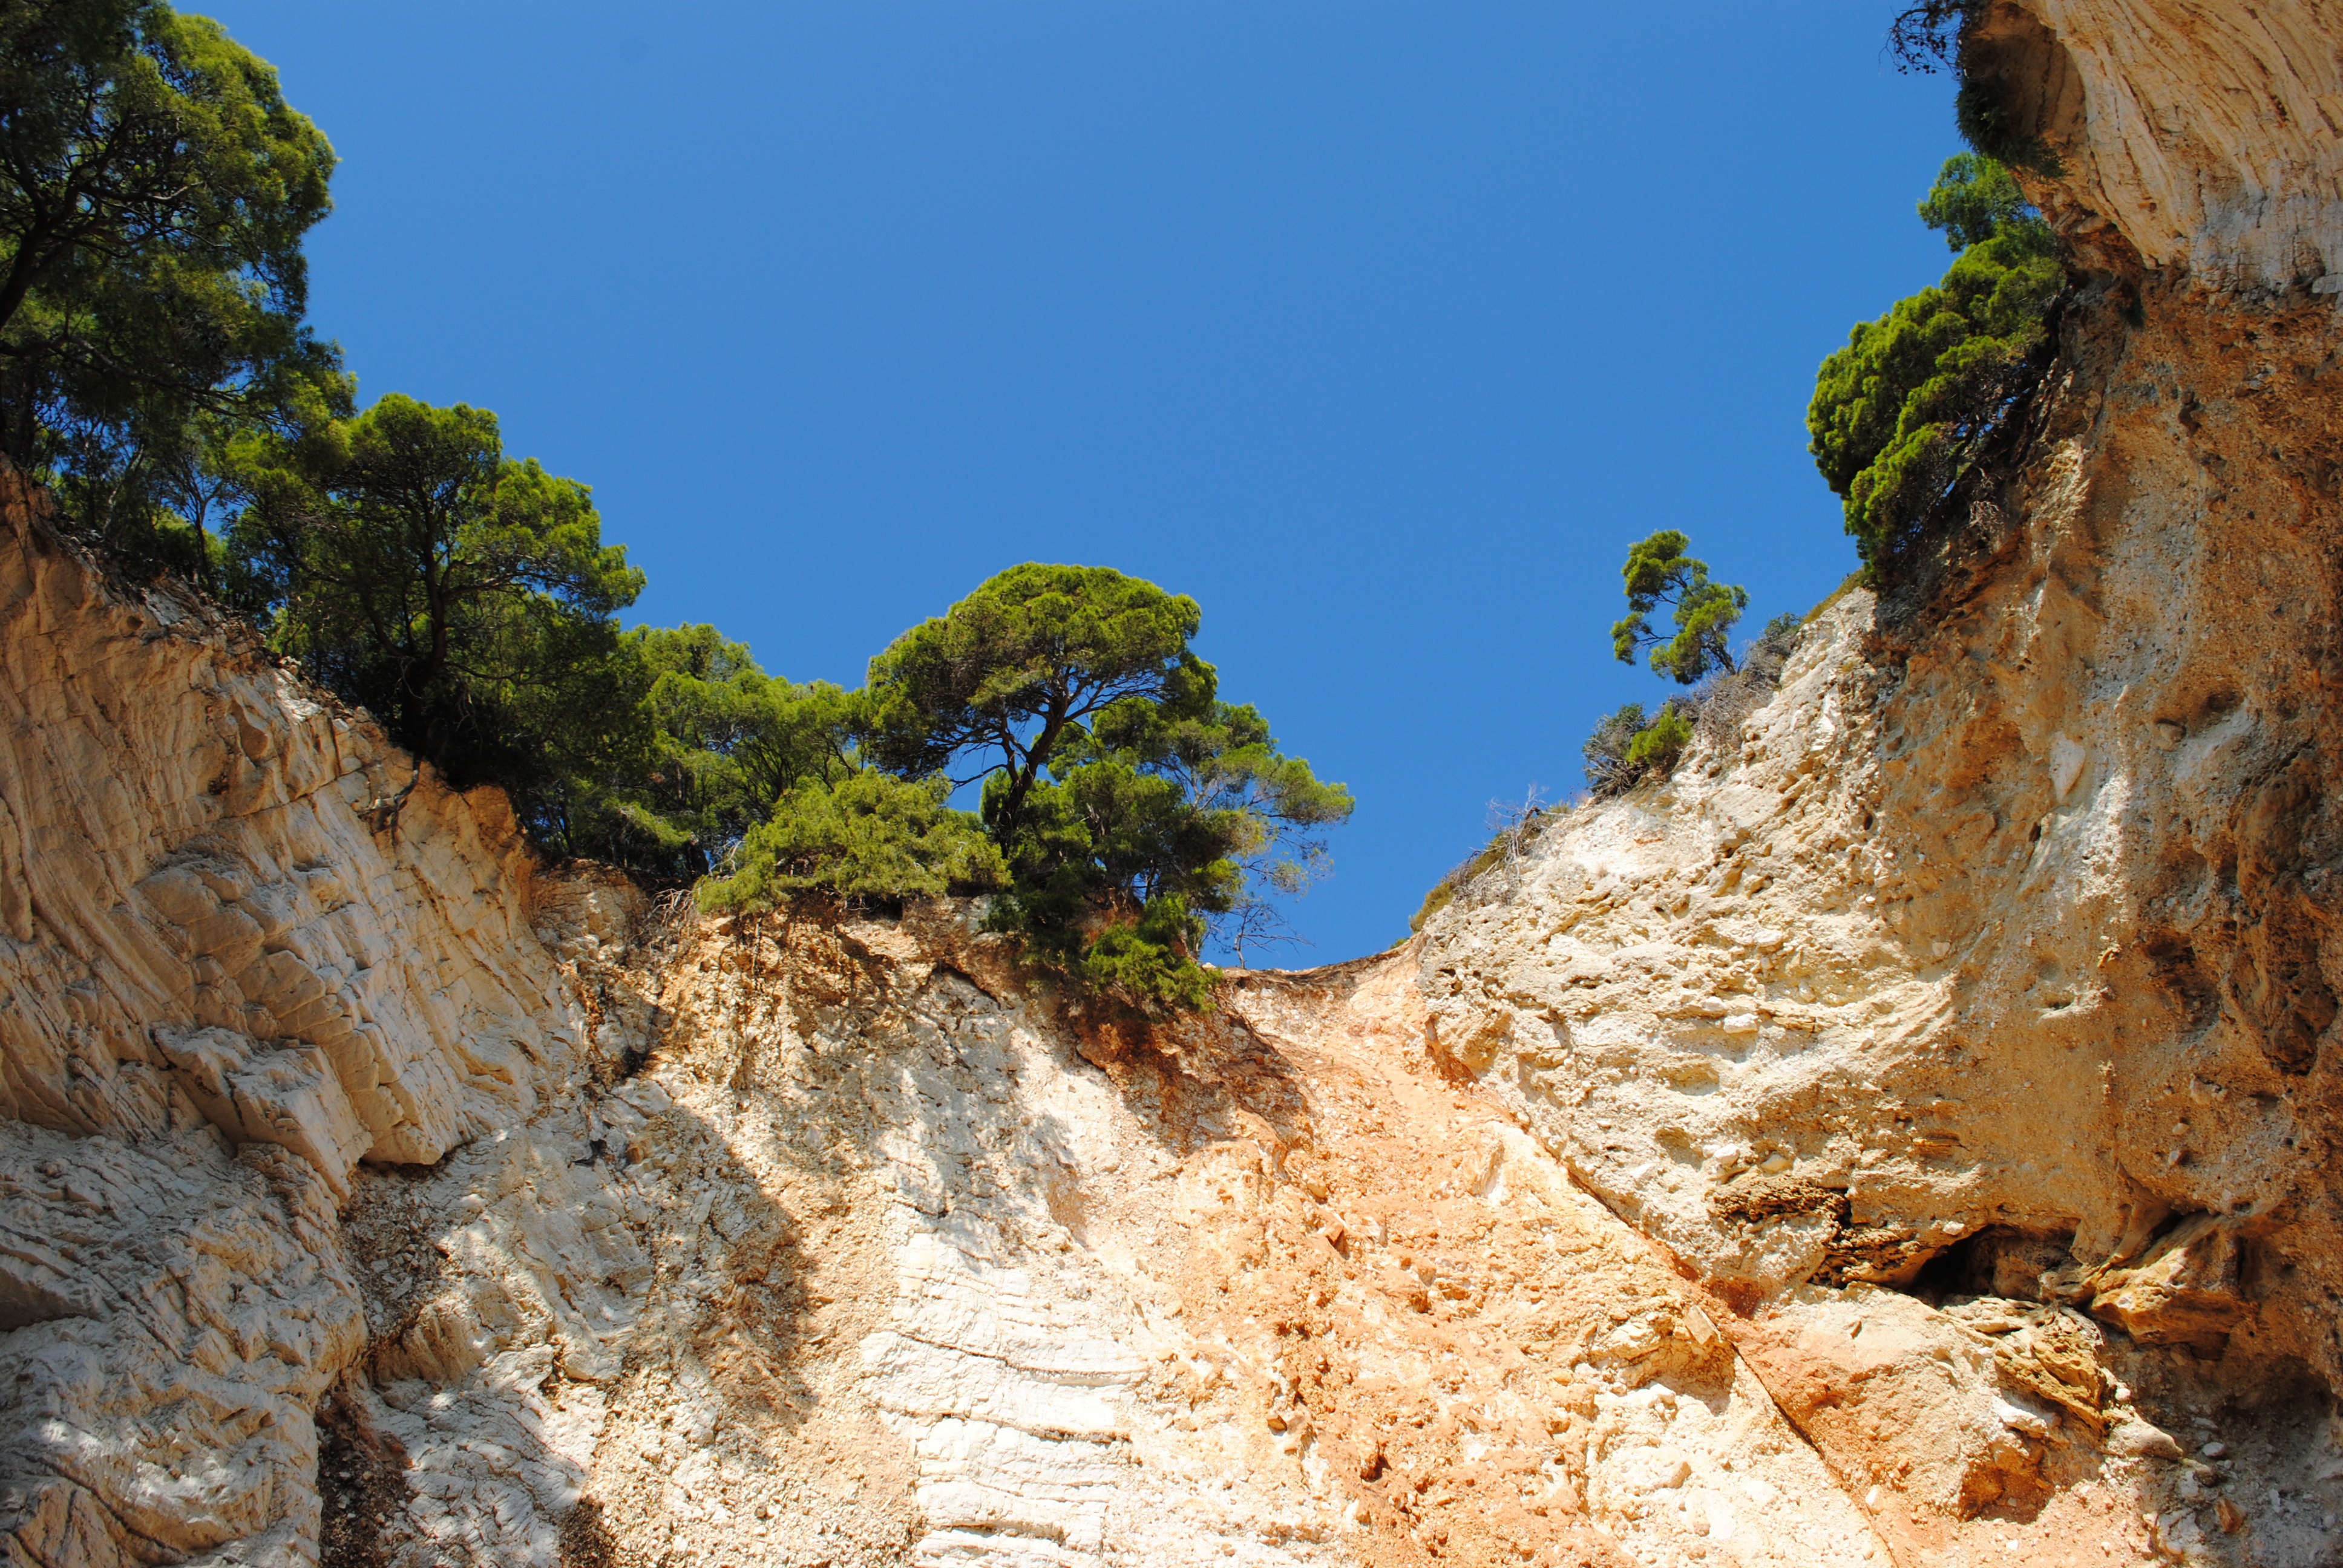
landscape, nature, rock, walking, mountain, trail, adventure, valley, formation, cliff, heaven, soil, canyon, terrain, ridge, trees, rocks, south, geology, wadi, landform, geographical feature